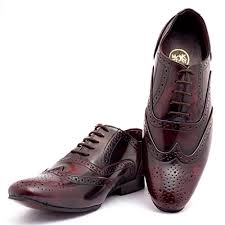
Label: Brogue